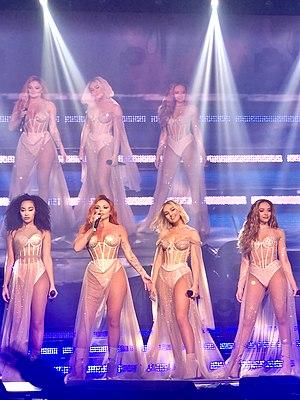
Les Little Mix performant Told You So durant leur concert au Dome De Paris, pendant leur tournée du LM5 tour, le 28 septembre 2019. De gauche a droite, Leigh-Anne, Jesy, Perrie &amp
Little Mix est un girls group de dance-pop britannique, originaire de Londres, en Angleterre. Il remporte la huitième saison de la version britannique de The X Factor, en 2011 avec le coach Tulisa Contostavlos. Il est le premier groupe à avoir remporté l'émission. Peu après leur victoire, les Little Mix signent un contrat avec la maison de disques de Simon Cowell, Syco Music, et sortent une reprise de la chanson de Damien Rice, Cannonball, en tant que premier single. Le groupe est composé de Perrie Edwards, Leigh-Anne Pinnock, Jesy Nelson et Jade Thirlwall.